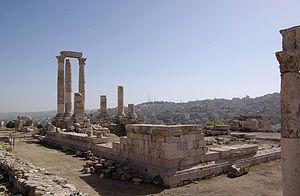
Jordanie, Amman, Ruines du Temple d'Hercule
Jabal al-Qal'a ou citadelle d'Amman en français est un site historique national situé au cœur d'Amman, capitale de la Jordanie. Sise au sommet d'une colline en forme de L, elle est l'une des sept jabal qui formaient la ville antique. Il est aujourd'hui un musée archéologique en plein-air.